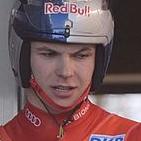
Age: 21